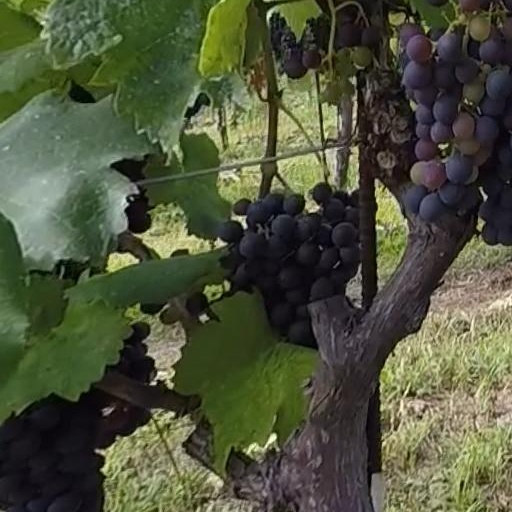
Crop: grape